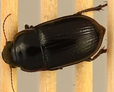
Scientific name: Euryderus grossus
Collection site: Central Plains Experimental Range NEON (CPER), plot CPER_003